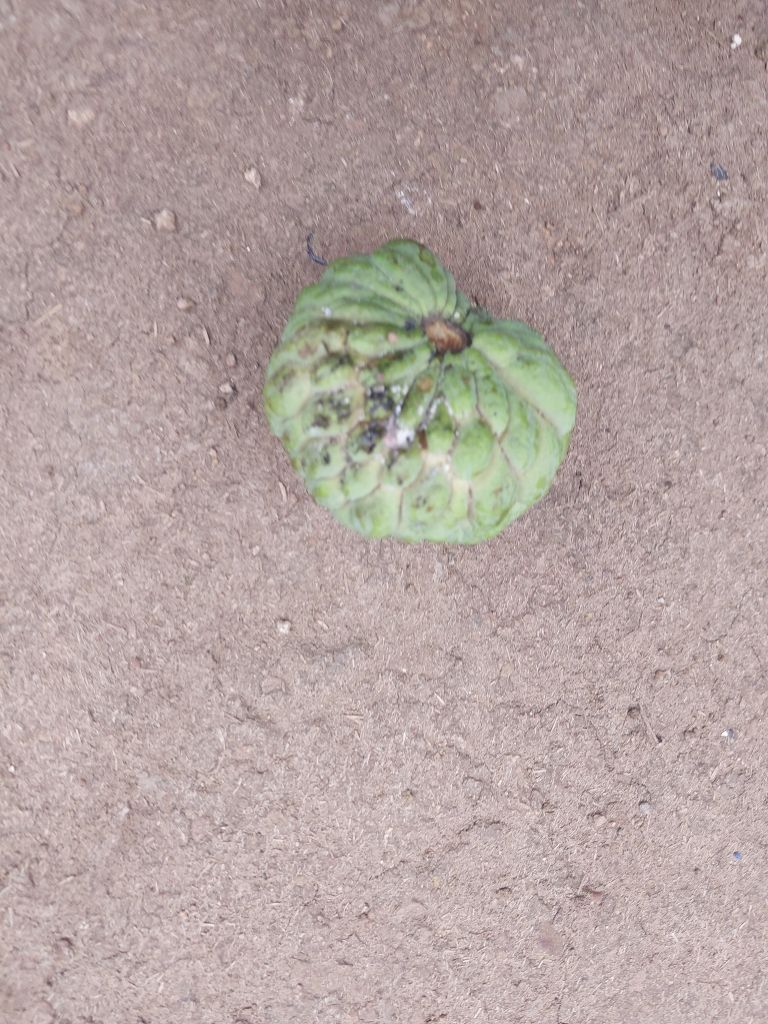
Disease label: Leaf spot on fruit